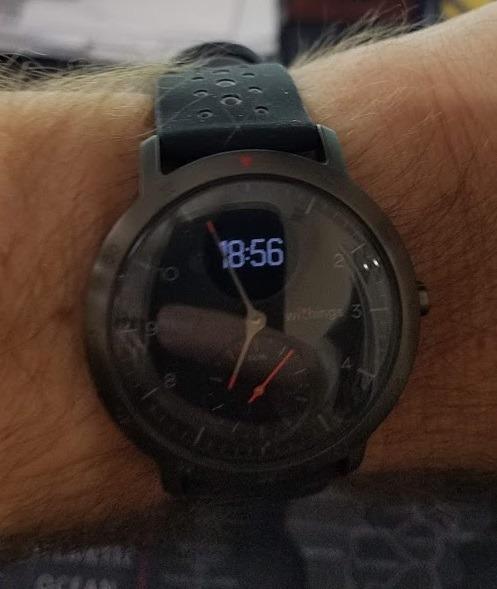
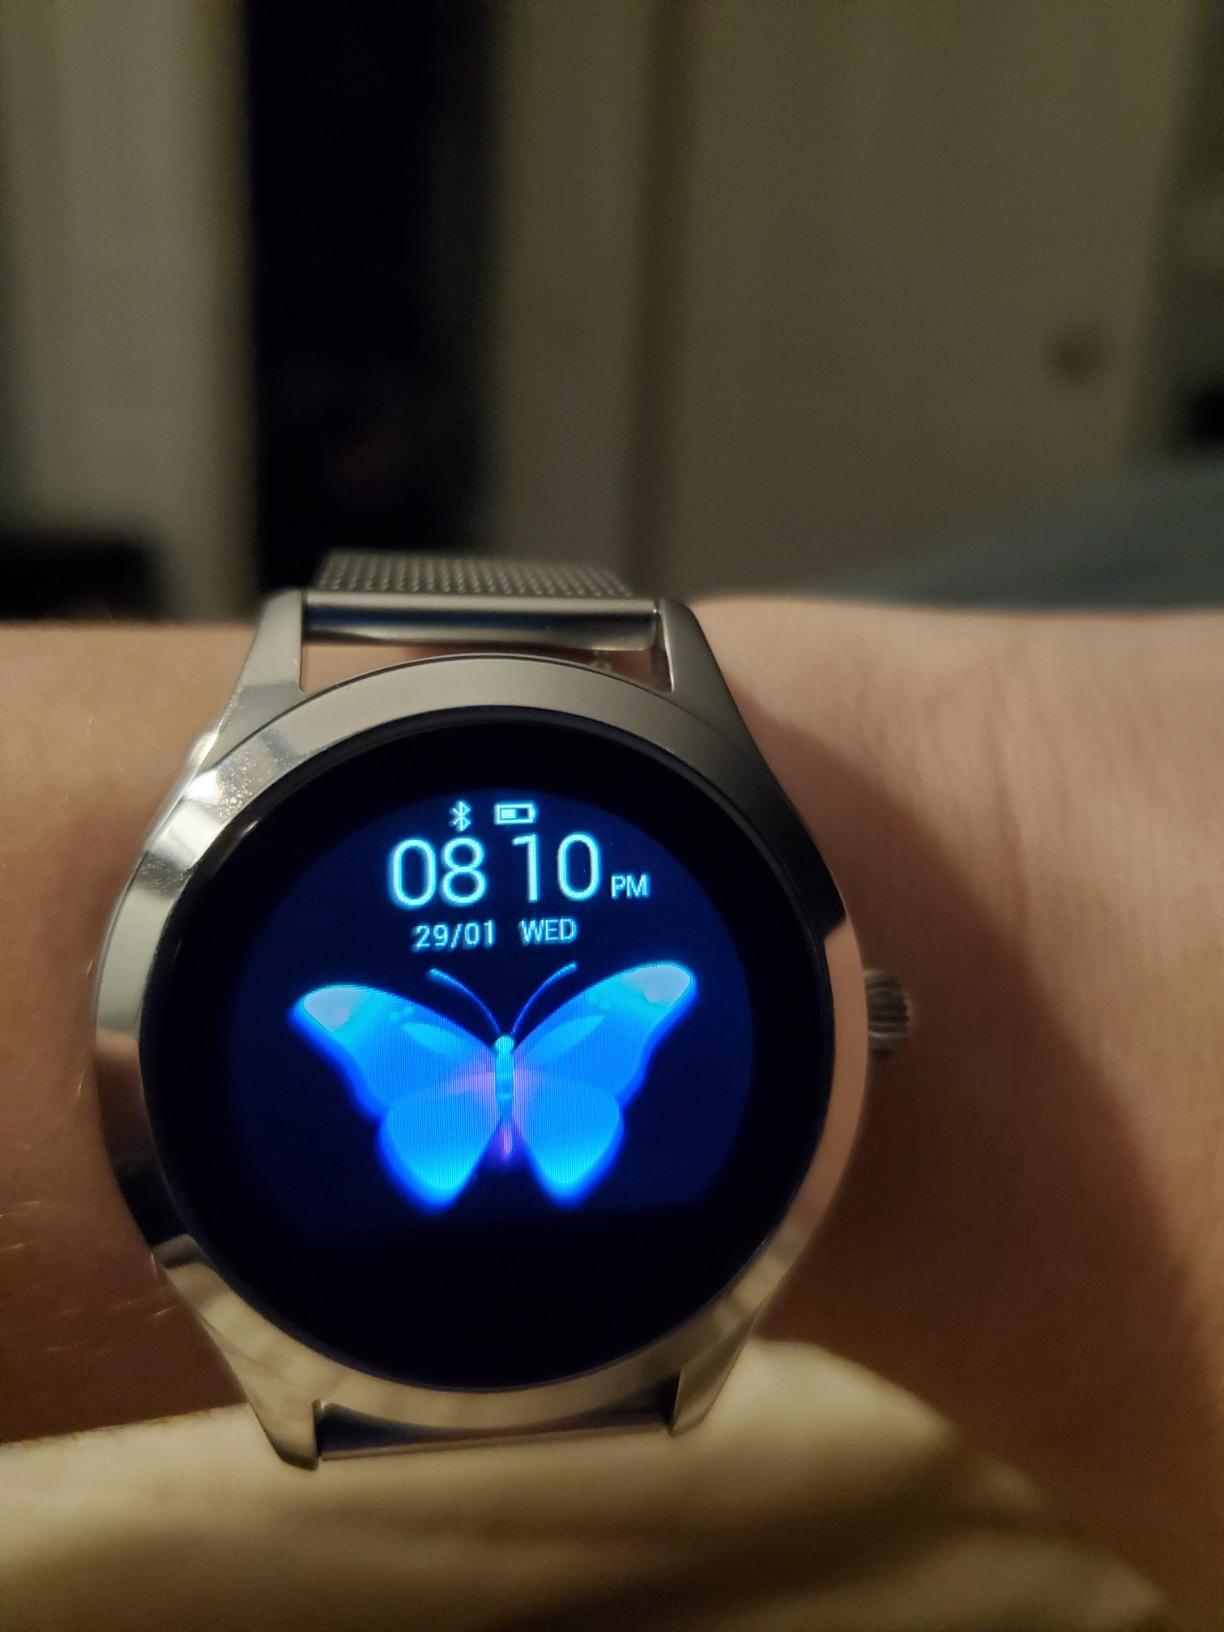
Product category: smartwatch
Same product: no